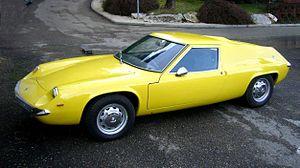
Lotus Europe (type 46) série 1, 1967
La Lotus Europe est une automobile du constructeur britannique Lotus. C'est une voiture de sport 2-places, le premier modèle à moteur central de la marque destiné à une utilisation routière. Présentée le 20 décembre 1966, la série 1 type 46 évolua à plusieurs reprises tant sur l'aspect mécanique qu'esthétique jusqu'au modèle le plus abouti, le Type 74. Sa production s’arrêta en 1975 pour laisser place à la Lotus Esprit qui s’appuiera sur le même châssis.